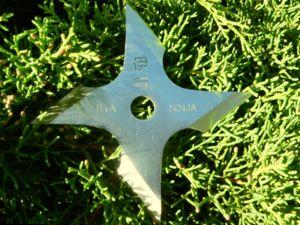
L’univers de Naruto est un univers de fiction créé par Masashi Kishimoto dans lequel se déroule l’histoire du shōnen manga Naruto, et des anime associés.